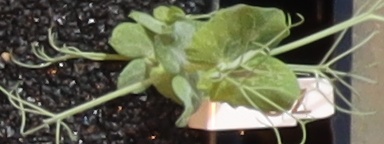
Label: Field Pea